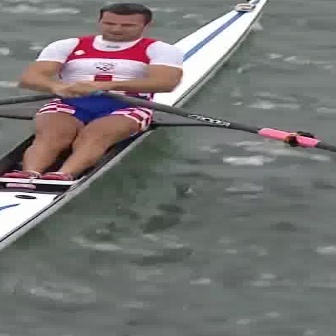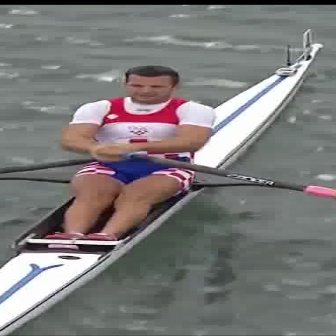
  Please identify the target specified by the bounding box [0,1,179,180] in the first image and locate it in the second image. Return the coordinates in [x_min,y_min,x_max,y_max] format.
Answer: [40,66,213,239]